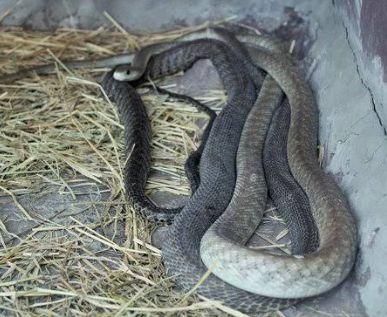
Nyoka mkubwa amelala juu ya majani kavu katika eneo la wazi, hii husaidia kudhibiti wingi wa wadudu na viumbe wadogo shambani.